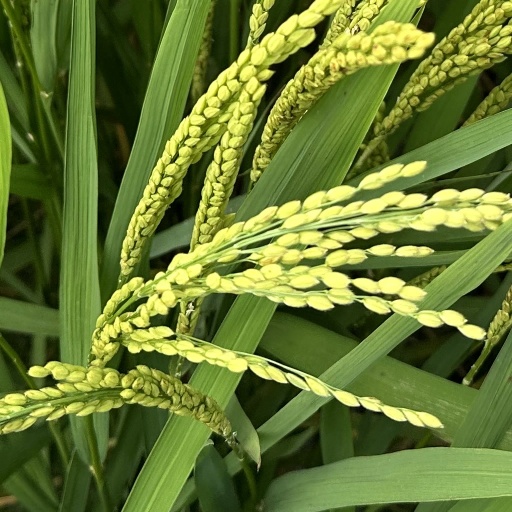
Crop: rice